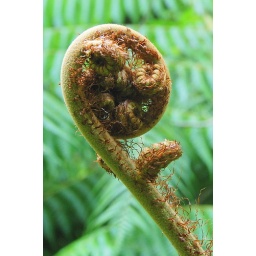
New fern in the rain forest around Fox Glacier. Fox Glacier, New Zealand. Feb 2010